Cheick Tioté

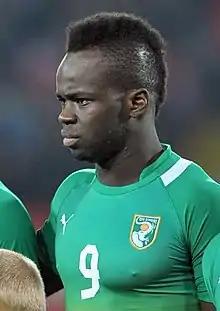
Tioté representing the Ivory Coast in 2012

Cheick Ismaël Tioté (21 June 1986 – 5 June 2017) was an Ivorian professional footballer who played as a defensive midfielder.